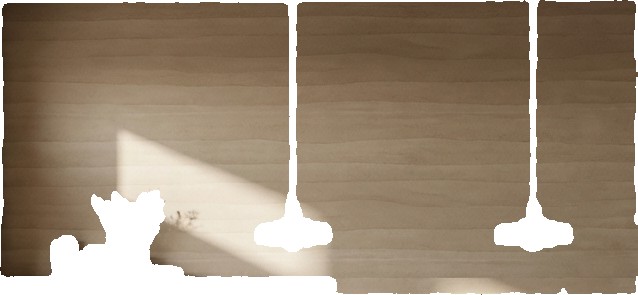
Surface category: wall